List of YuYu Hakusho characters

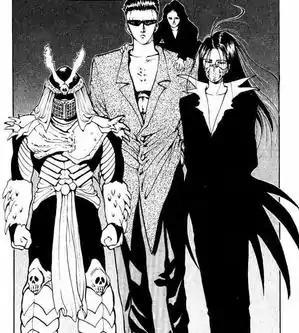
Team Toguro, from left to right: Bui, Younger Toguro, Elder Toguro, Karasu

is first introduced alongside his younger brother as Brokers of Darkness, demons who provide monsters for things such as sideshows or assault forces, hired by Tarukane to make Yukina cry. However, it is revealed that their actual client was Sakyo, who is also their team sponsor in the Dark Tournament. Elder Toguro is a human turned demon shapeshifter. He usually rides on his much larger brother's shoulder and often fights alongside him. Elder Toguro can alter the shape of his body to form weapons and shields or to move his organs to escape harm, and has regenerative abilities, making him nearly immortal.